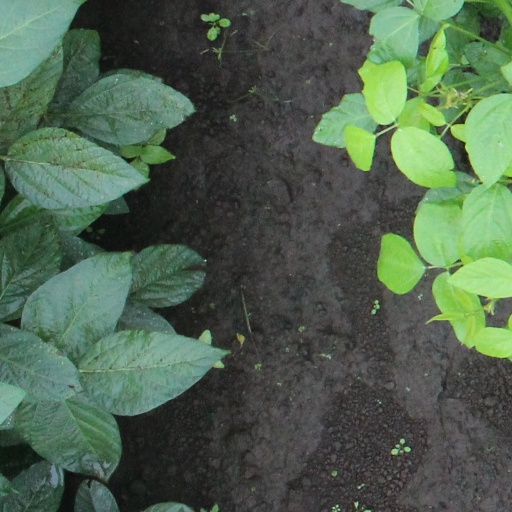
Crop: soybean